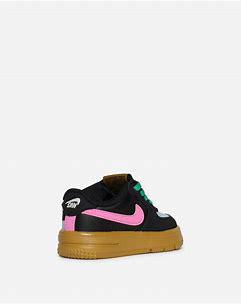
Brand: Nike
Model: Force 1 Easyon